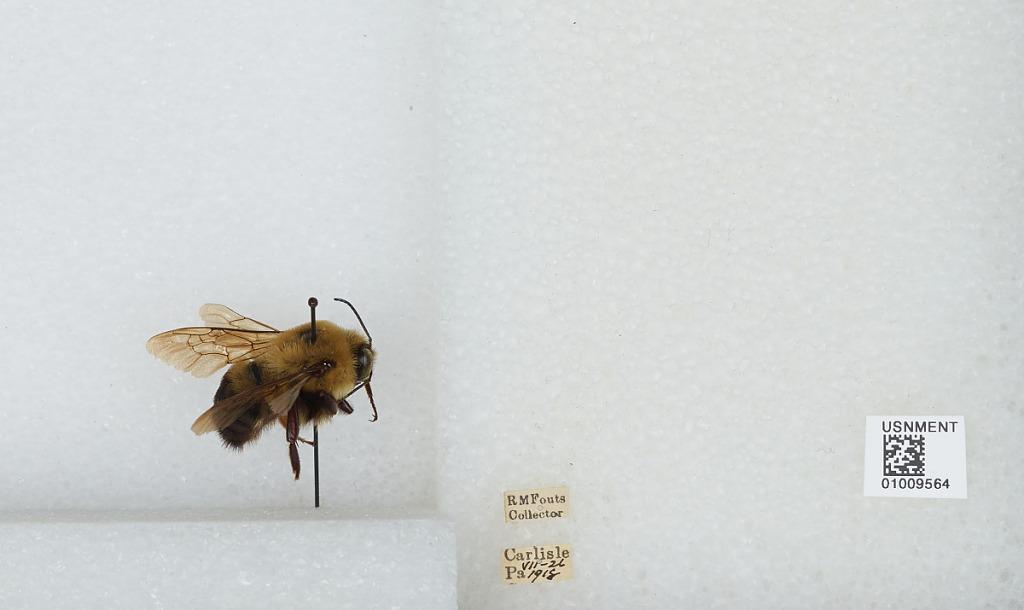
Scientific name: Bombus (Separatobombus) griseocollis (De Geer)
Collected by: R. Fouts
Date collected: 1918-7-26
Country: United States
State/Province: Pennsylvania
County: Cumberland
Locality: Carlisle
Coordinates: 40.2014, -77.1889